Sverre Quale

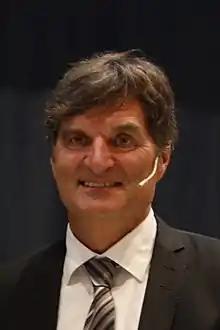
Sverre Quale

Sverre Quale (born 21 July 1956 in Mo i Rana, Helgeland) is a Norwegian civil servant and businessperson.